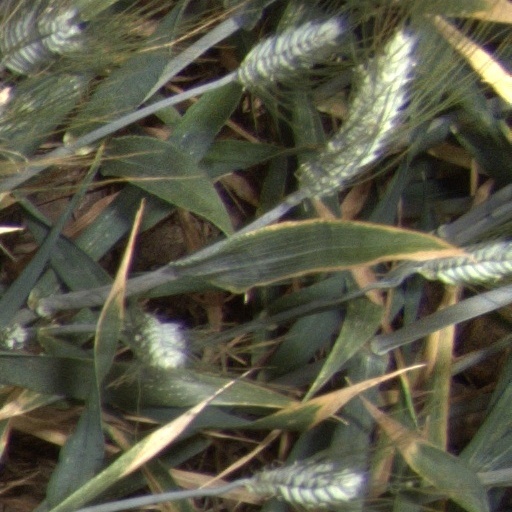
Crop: wheat